Al Udeid Air Base

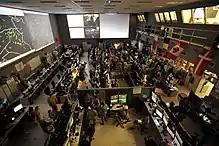
Combined Air and Space Operations Center (CAOC) provided command and control of air power throughout Iraq, Syria, Afghanistan, and 17 other nations.

In early June 2017, the Pentagon said that the diplomatic rupture and tensions between Qatar and some of its Arab neighbors would not affect U.S. operations at the Air Base.